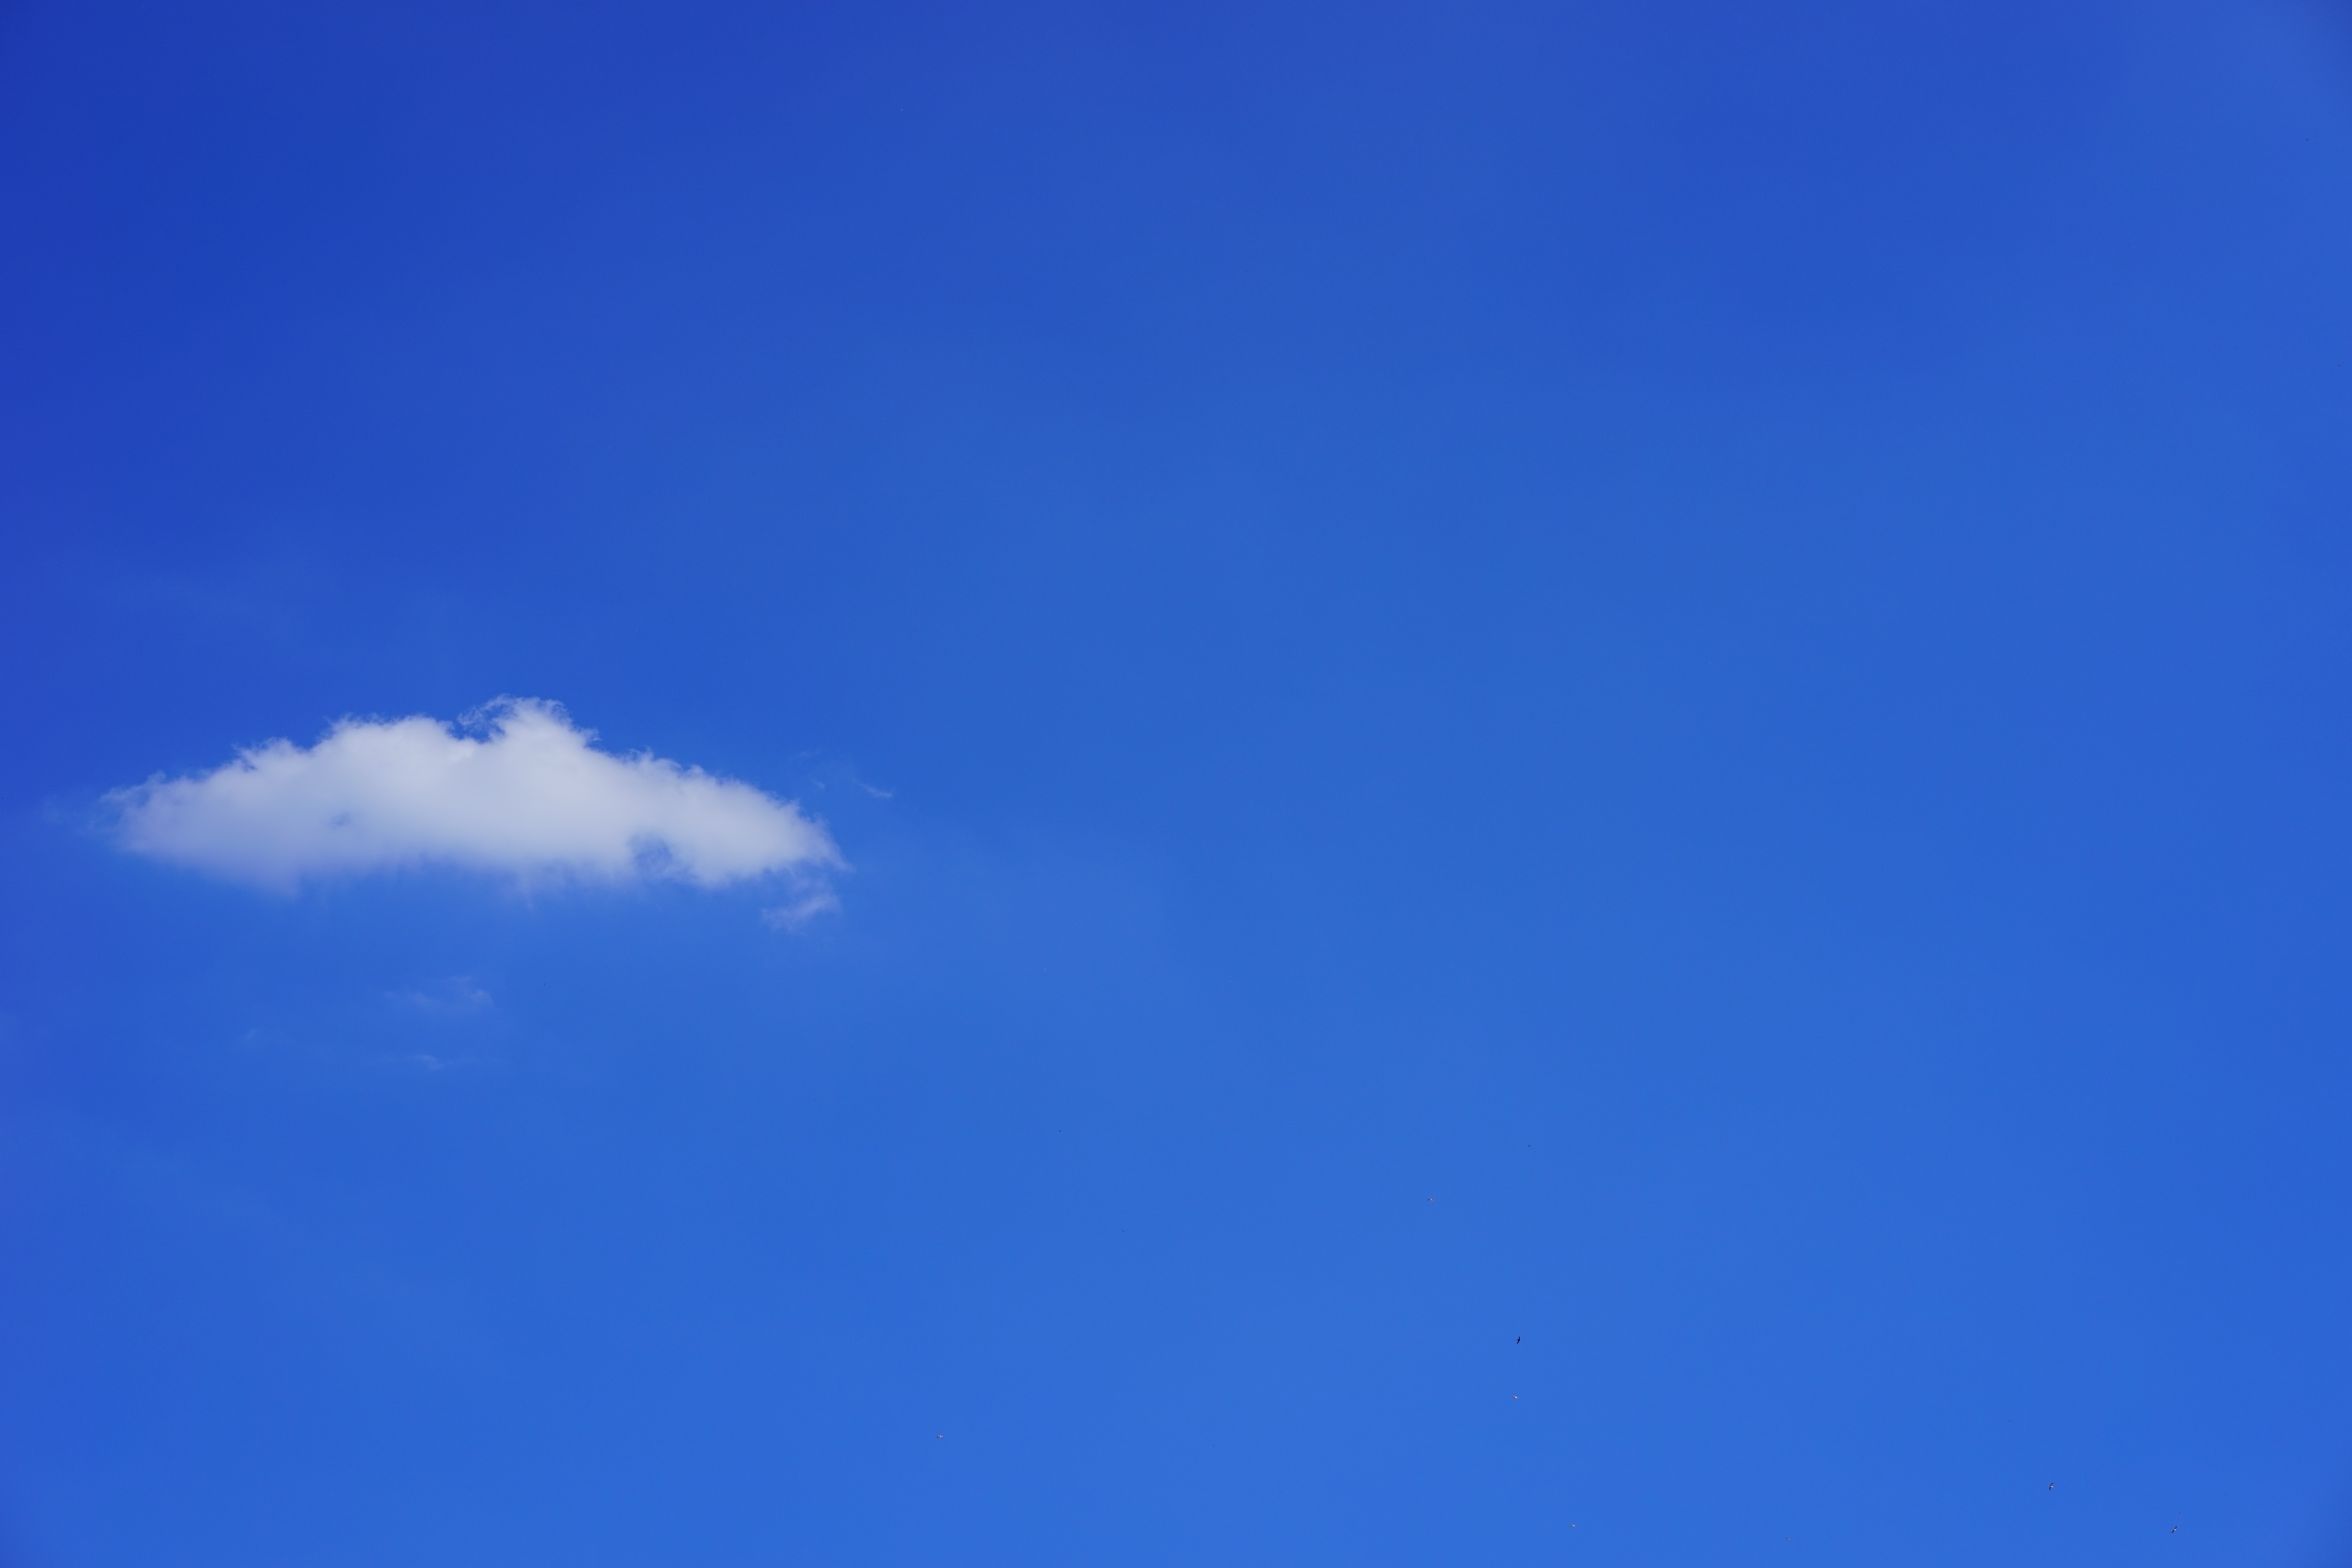
cloud, sky, white, sunlight, atmosphere, summer, clear, cumulus, blue, sunny, climate, frisch, meteorology, clouds form, sunny day, individually, sleet, azur, cloudiness, cloud formation, cumulus cloud, fair weather clouds, summer day, meteorological phenomenon, cumulus mediocris, cumulus humilis, atmosphere of earth